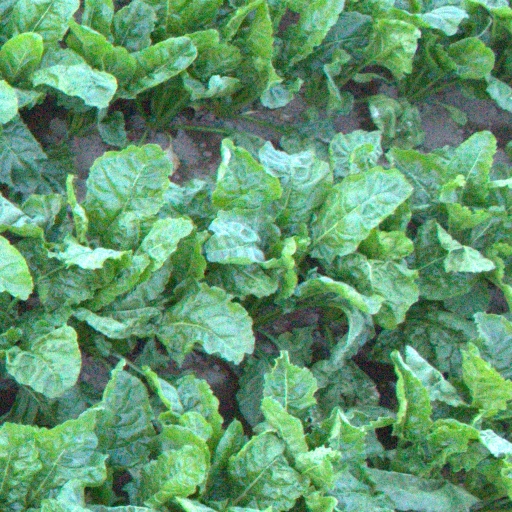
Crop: sugar beet